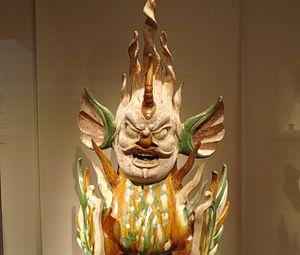
La céramique chinoise, principalement connue pour la porcelaine que les Chinois ont inventée, est riche d'une longue tradition d'innovations techniques et stylistiques.